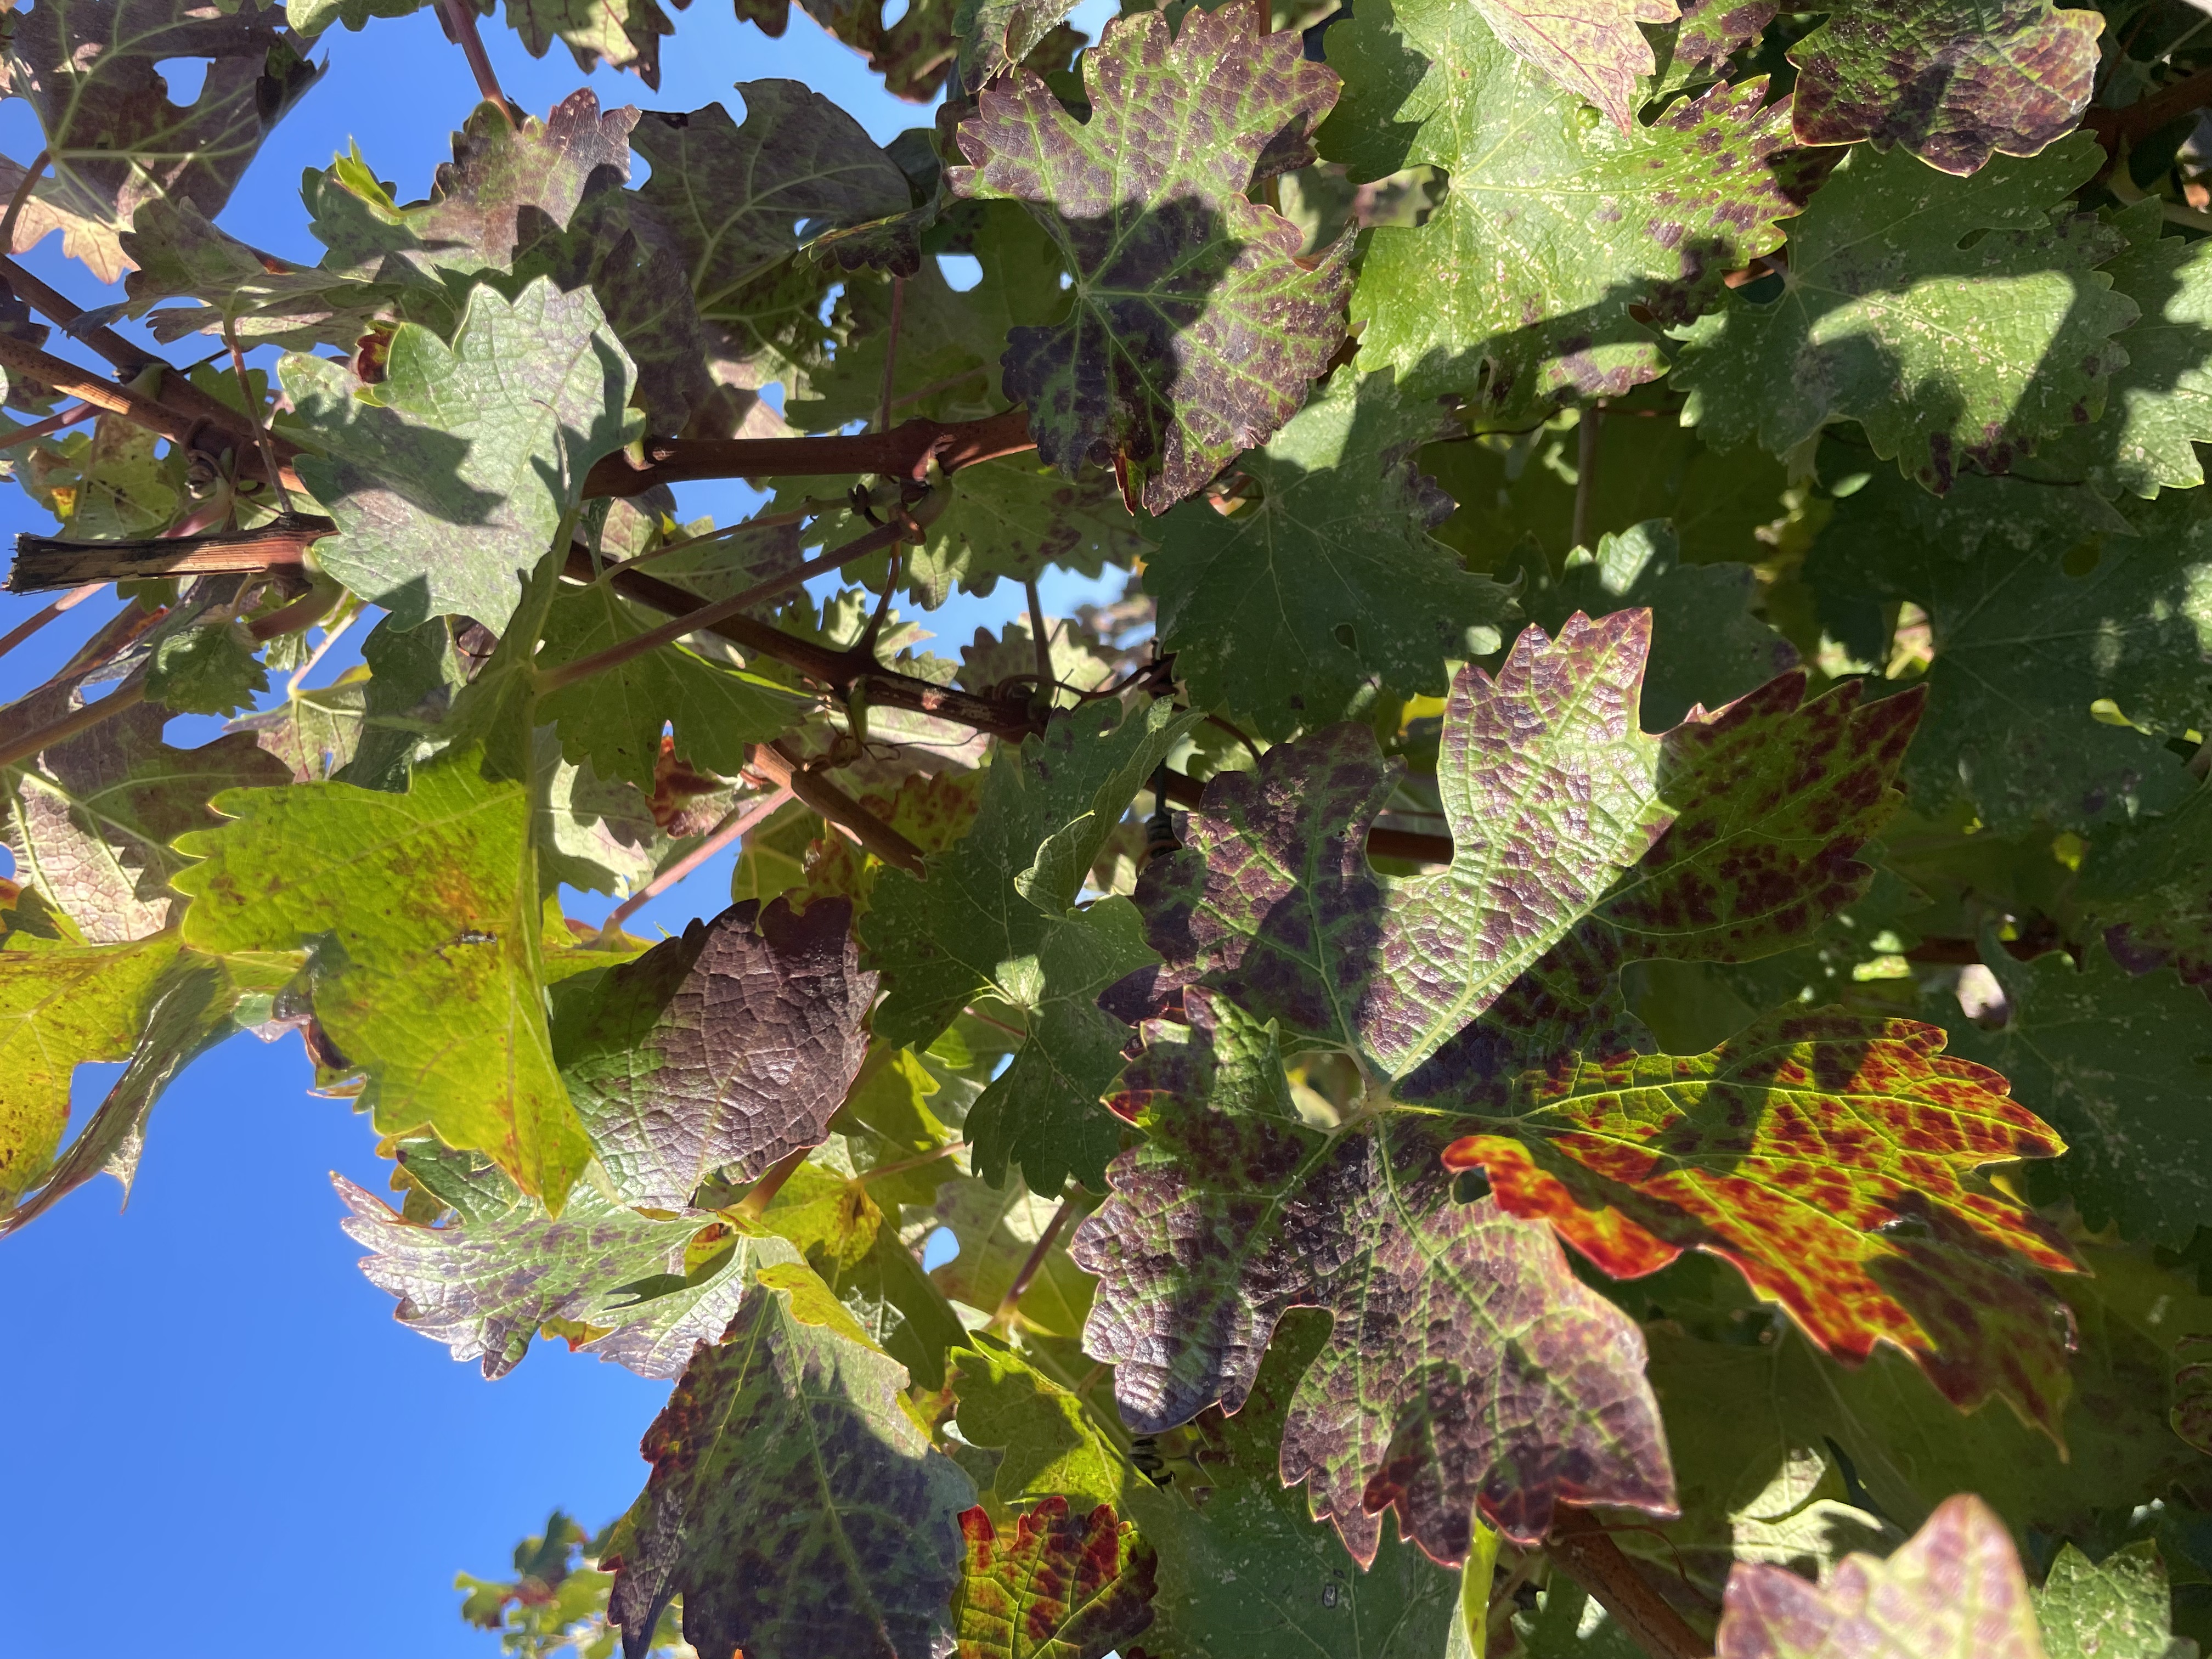
Label: Leafroll 3